Agriculture in Cambodia

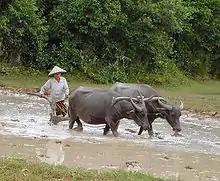
Water buffalos in the paddy fields

Animal husbandry has been an essential part of Cambodian economic life, but a part that farmers have carried on mostly as a sideline. Traditionally, draft animals--water buffalo and oxen—have played a crucial role in the preparation of rice fields for cultivation. In 1979 the decreasing number of draft animals hampered agricultural expansion. In 1967 there were 1.2 million head of draft animals; in 1979 there were only 768,000.